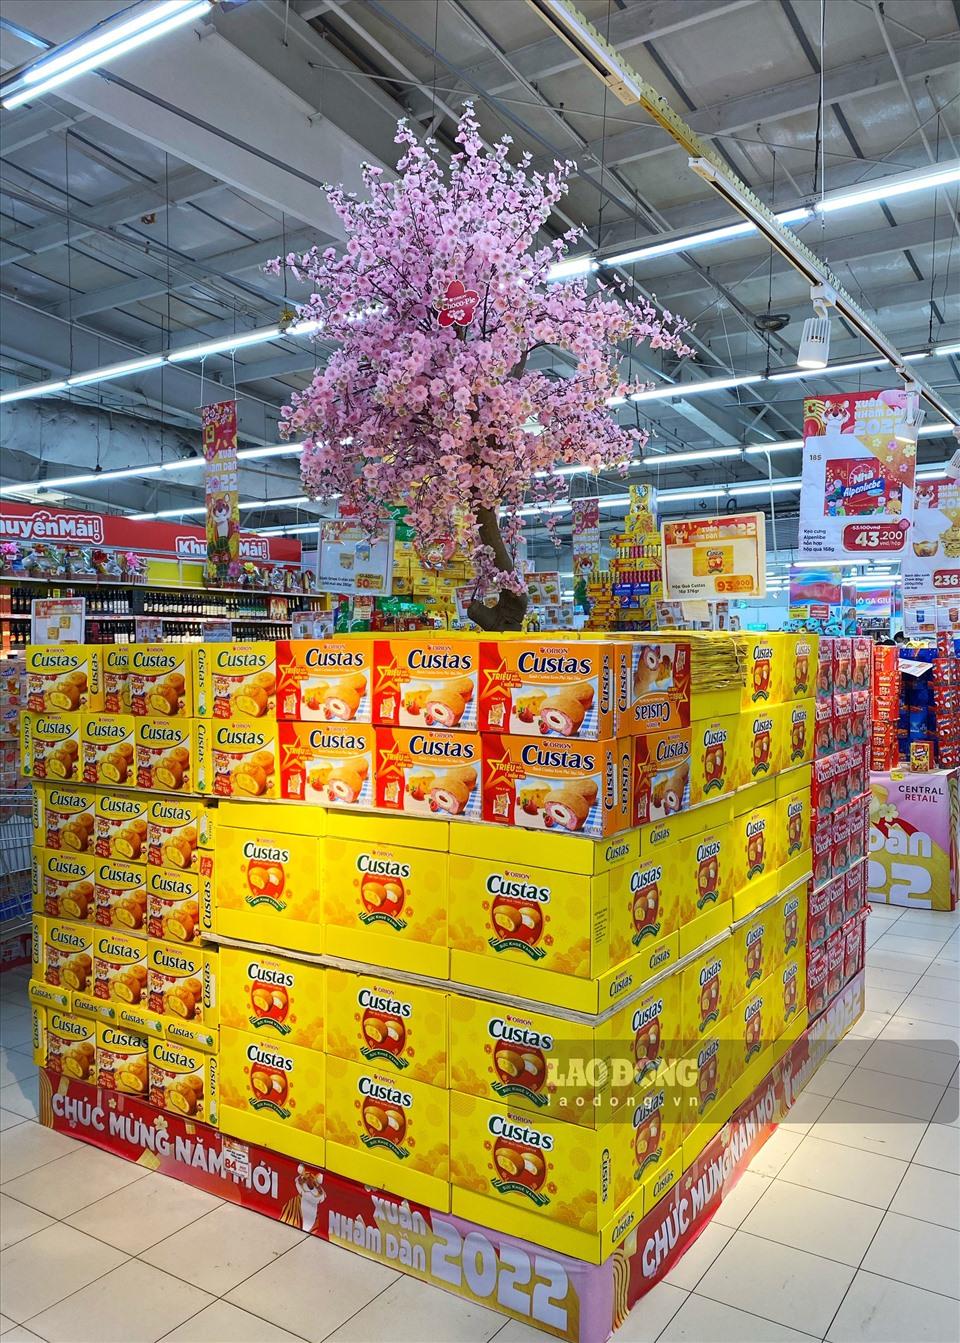
quầy bán bánh được trang trí bằng cây đào